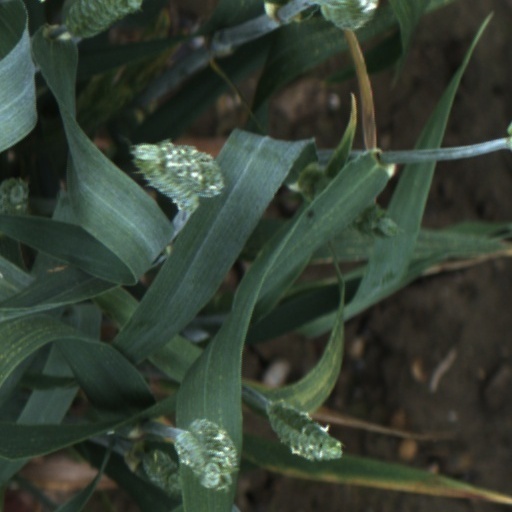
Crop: wheat